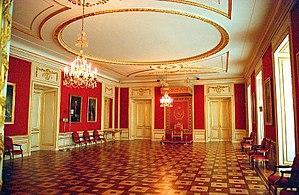
Le palais royal de Varsovie était la résidence officielle des rois de Pologne à Varsovie. Détruit en 1944, il a été reconstruit pendant les années 1970.